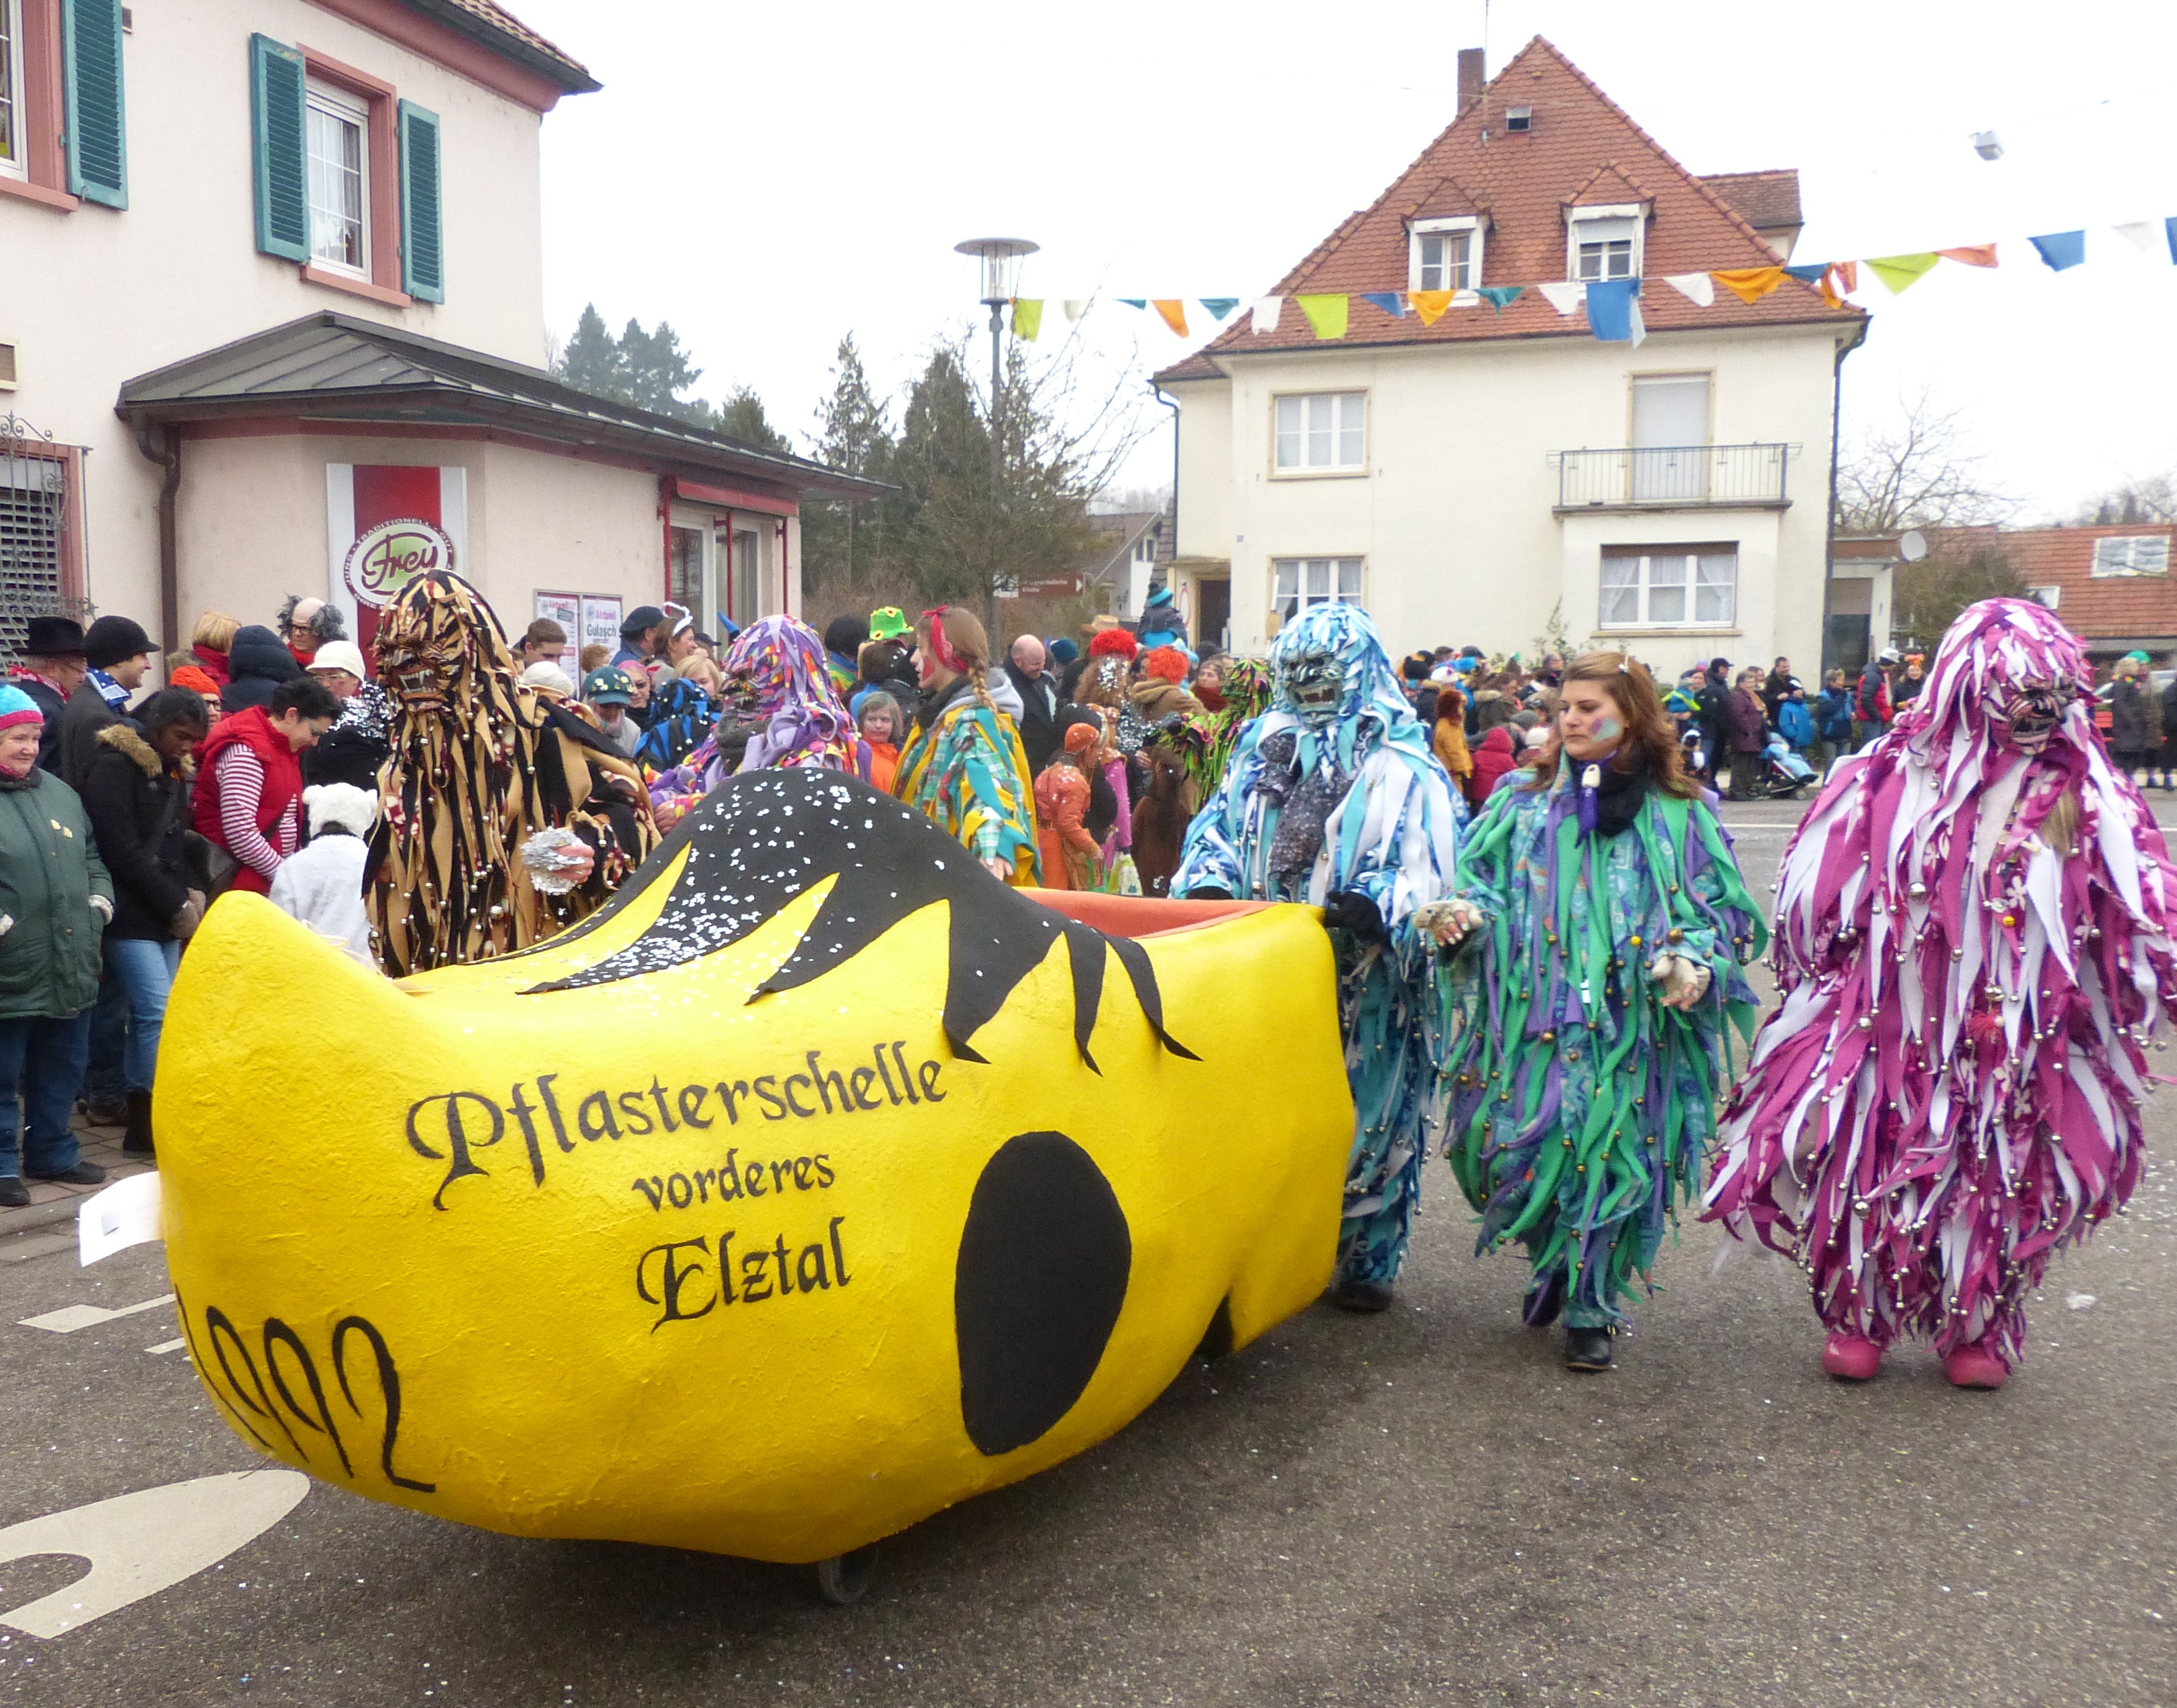
bell, carnival, parade, festival, event, haestraeger, strassenfasnet, patch clamp front vigneshh58